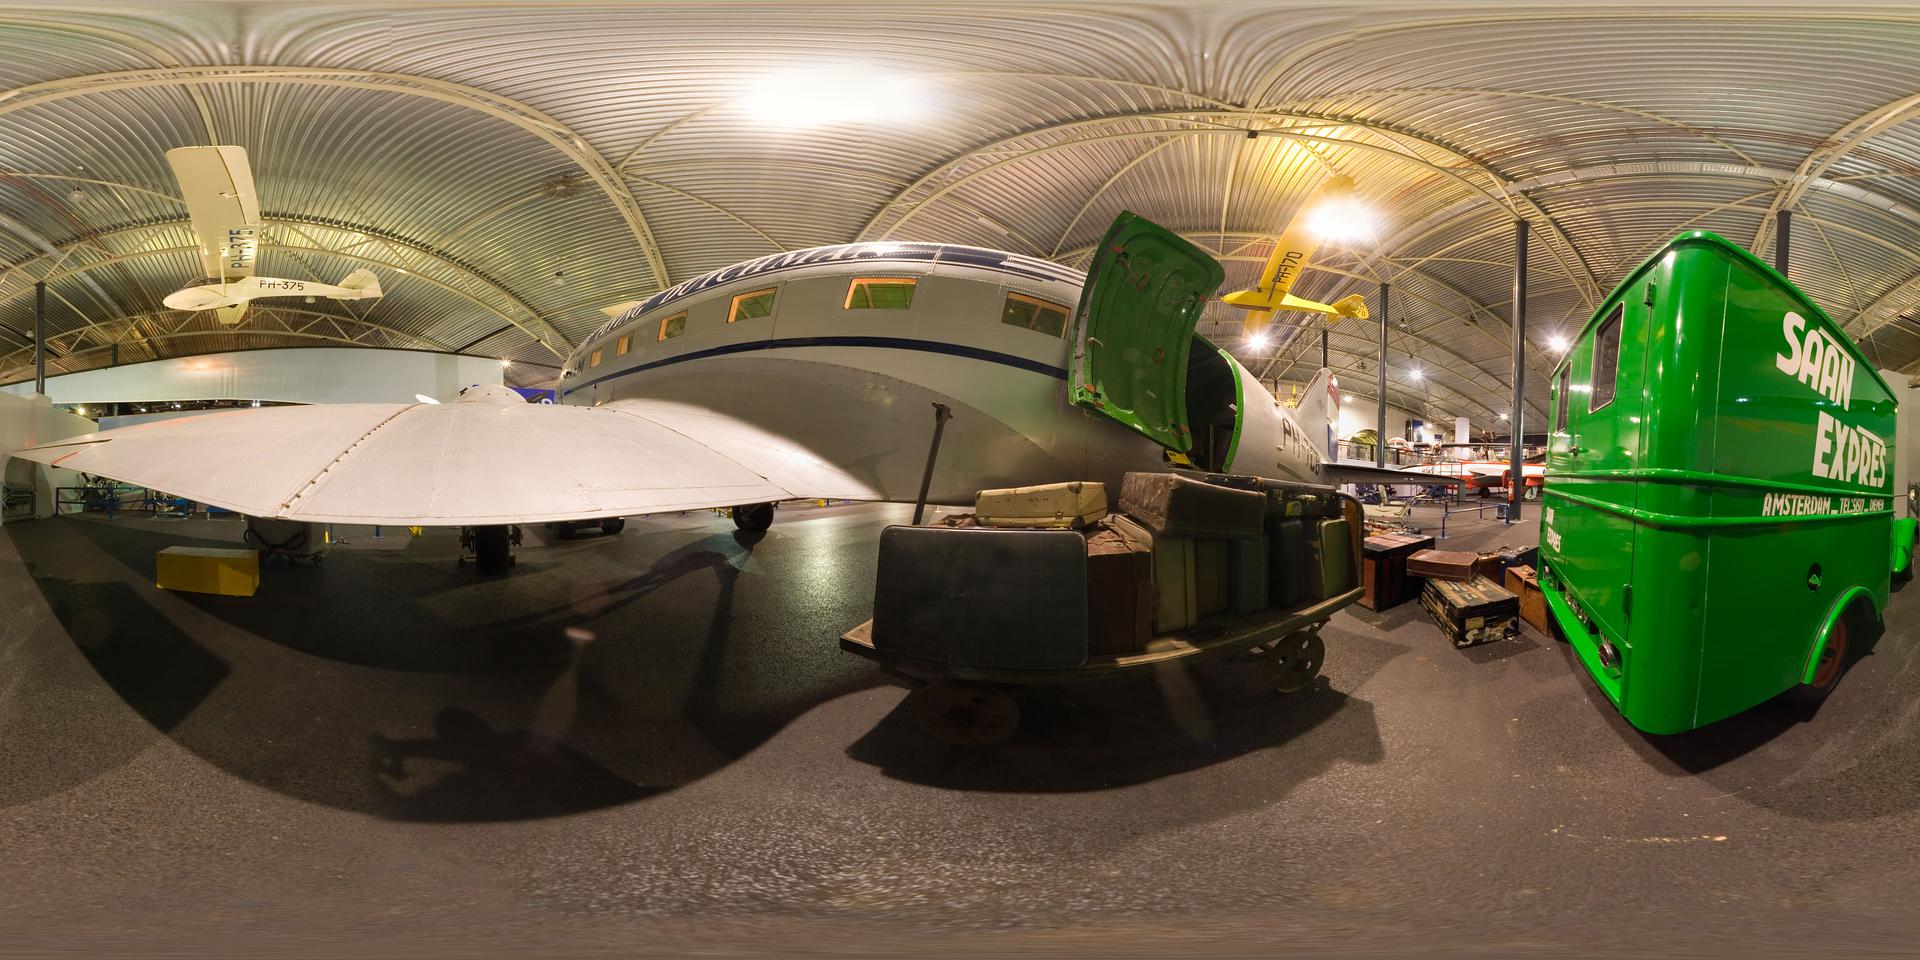
Referred object: the green delivery van

Referred object: turn slightly right to see the luggage cart with suitcases

Referred object: the luggage trolley opposite the green van